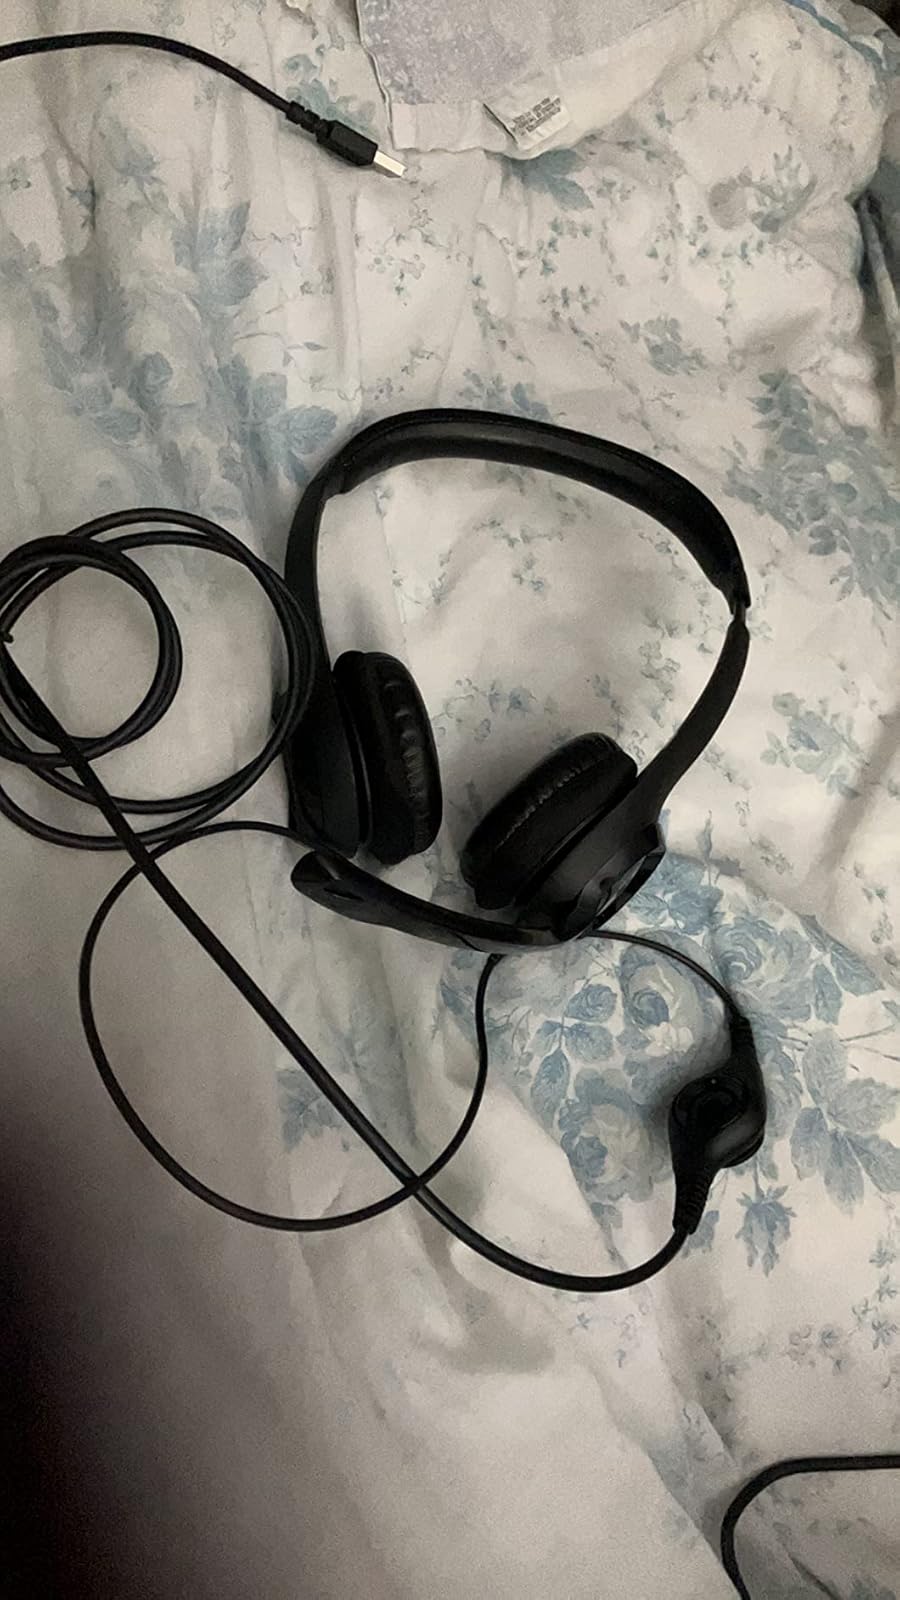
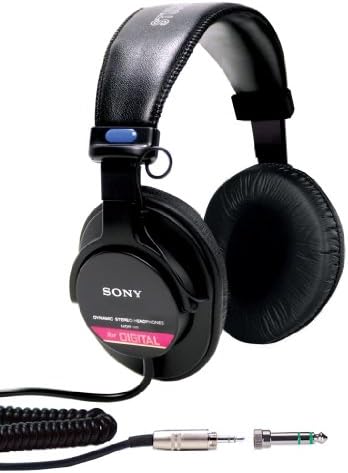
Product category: headphones
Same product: no